113th Wing

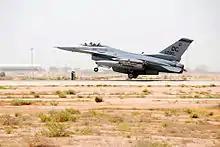
121st Expeditionary Fighter Squadron F-16C Fighting Falcon 86-0209 lifts off the runway at Balad AB, Iraq

On 11 September 2001, the wing was given authorization for its pilots to shoot down threatening aircraft over Washington, D.C.